Ernst Melaun

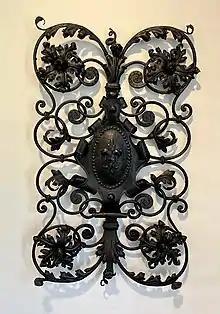
Ornamental wrought iron window grille by Ernst Melaun

In 1902, he moved from Milwaukee and settled in Indianapolis; there he became well known for his iron work. Toward the end of World War I his reputation for iron work reached other parts of America. He began to get orders and he working to fill orders from New York City, St. Louis, Chicago, Washington D.C. and Dallas, Texas. He worked in his shop with his two sons, Eric and Herman, and his daughter Gretchen handled office duties for the business. Throughout Indianapolis, he worked on large office building and cathedrals. Melaun was known for his ornamental designs. He was one of the few craftsmen producing iron pieces which were interior decorations.